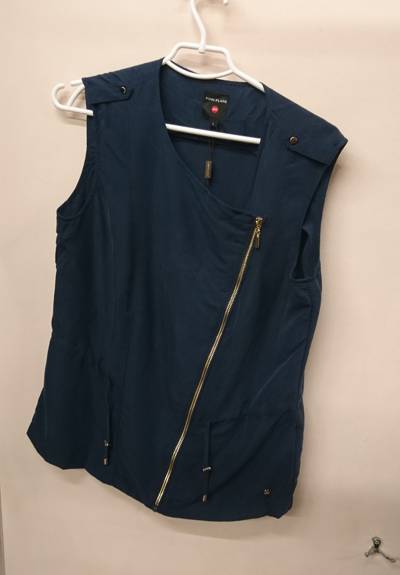
Waste category: clothes